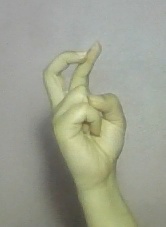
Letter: zay